Old Men in Love

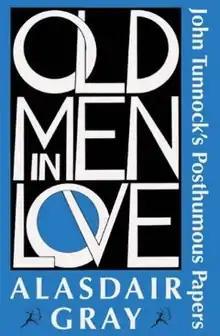
First edition

Old Men in Love is a book by Alasdair Gray, published by Bloomsbury in 2007.